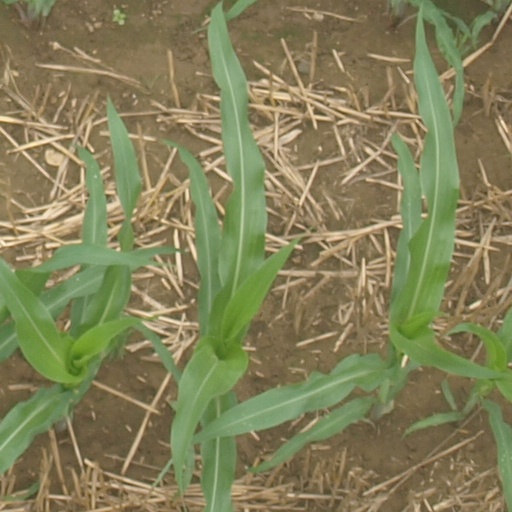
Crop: maize; corn